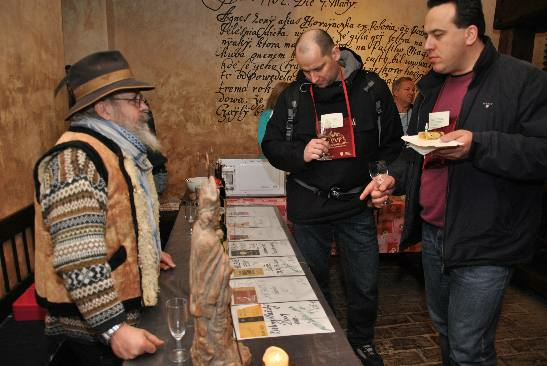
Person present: Yes